Operation Gideon (2020)

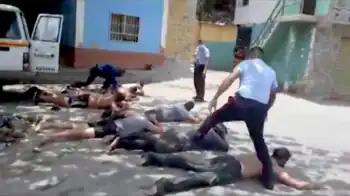
Detainees in prone position in custody of Venezuelan authorities

As of 21 May 2020 66 arrests took place and 99 arrests warrants had been issued, 63 of which remained outstanding.